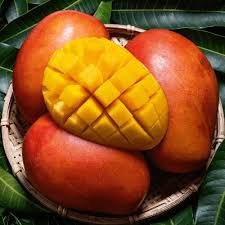
Label: Mango